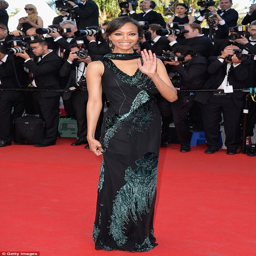
lean in green : actor looked lovely in a full - length green and black gown